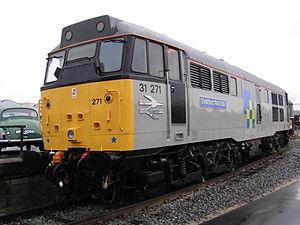
Le matériel moteur des chemins de fer britanniques, est constitué d'une grande diversité de locomotives et de rames automotrices qui ont été exploitées sur le réseau ferroviaire britannique. Cette page liste tous les engins qui ont été repris dans la classification TOPS et tout le parc de traction moderne mis en service sur le réseau principal depuis 1948. Sont exclus le matériel remorqué, les engins de traction modernes en service avant 1948 et les machines à vapeur en service avant 1968.